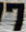
Number: 7